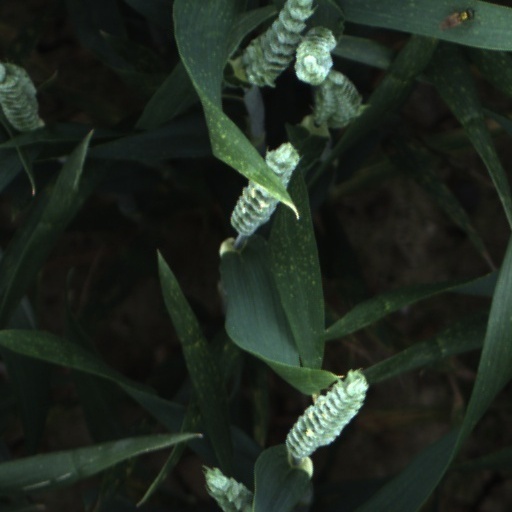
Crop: wheat